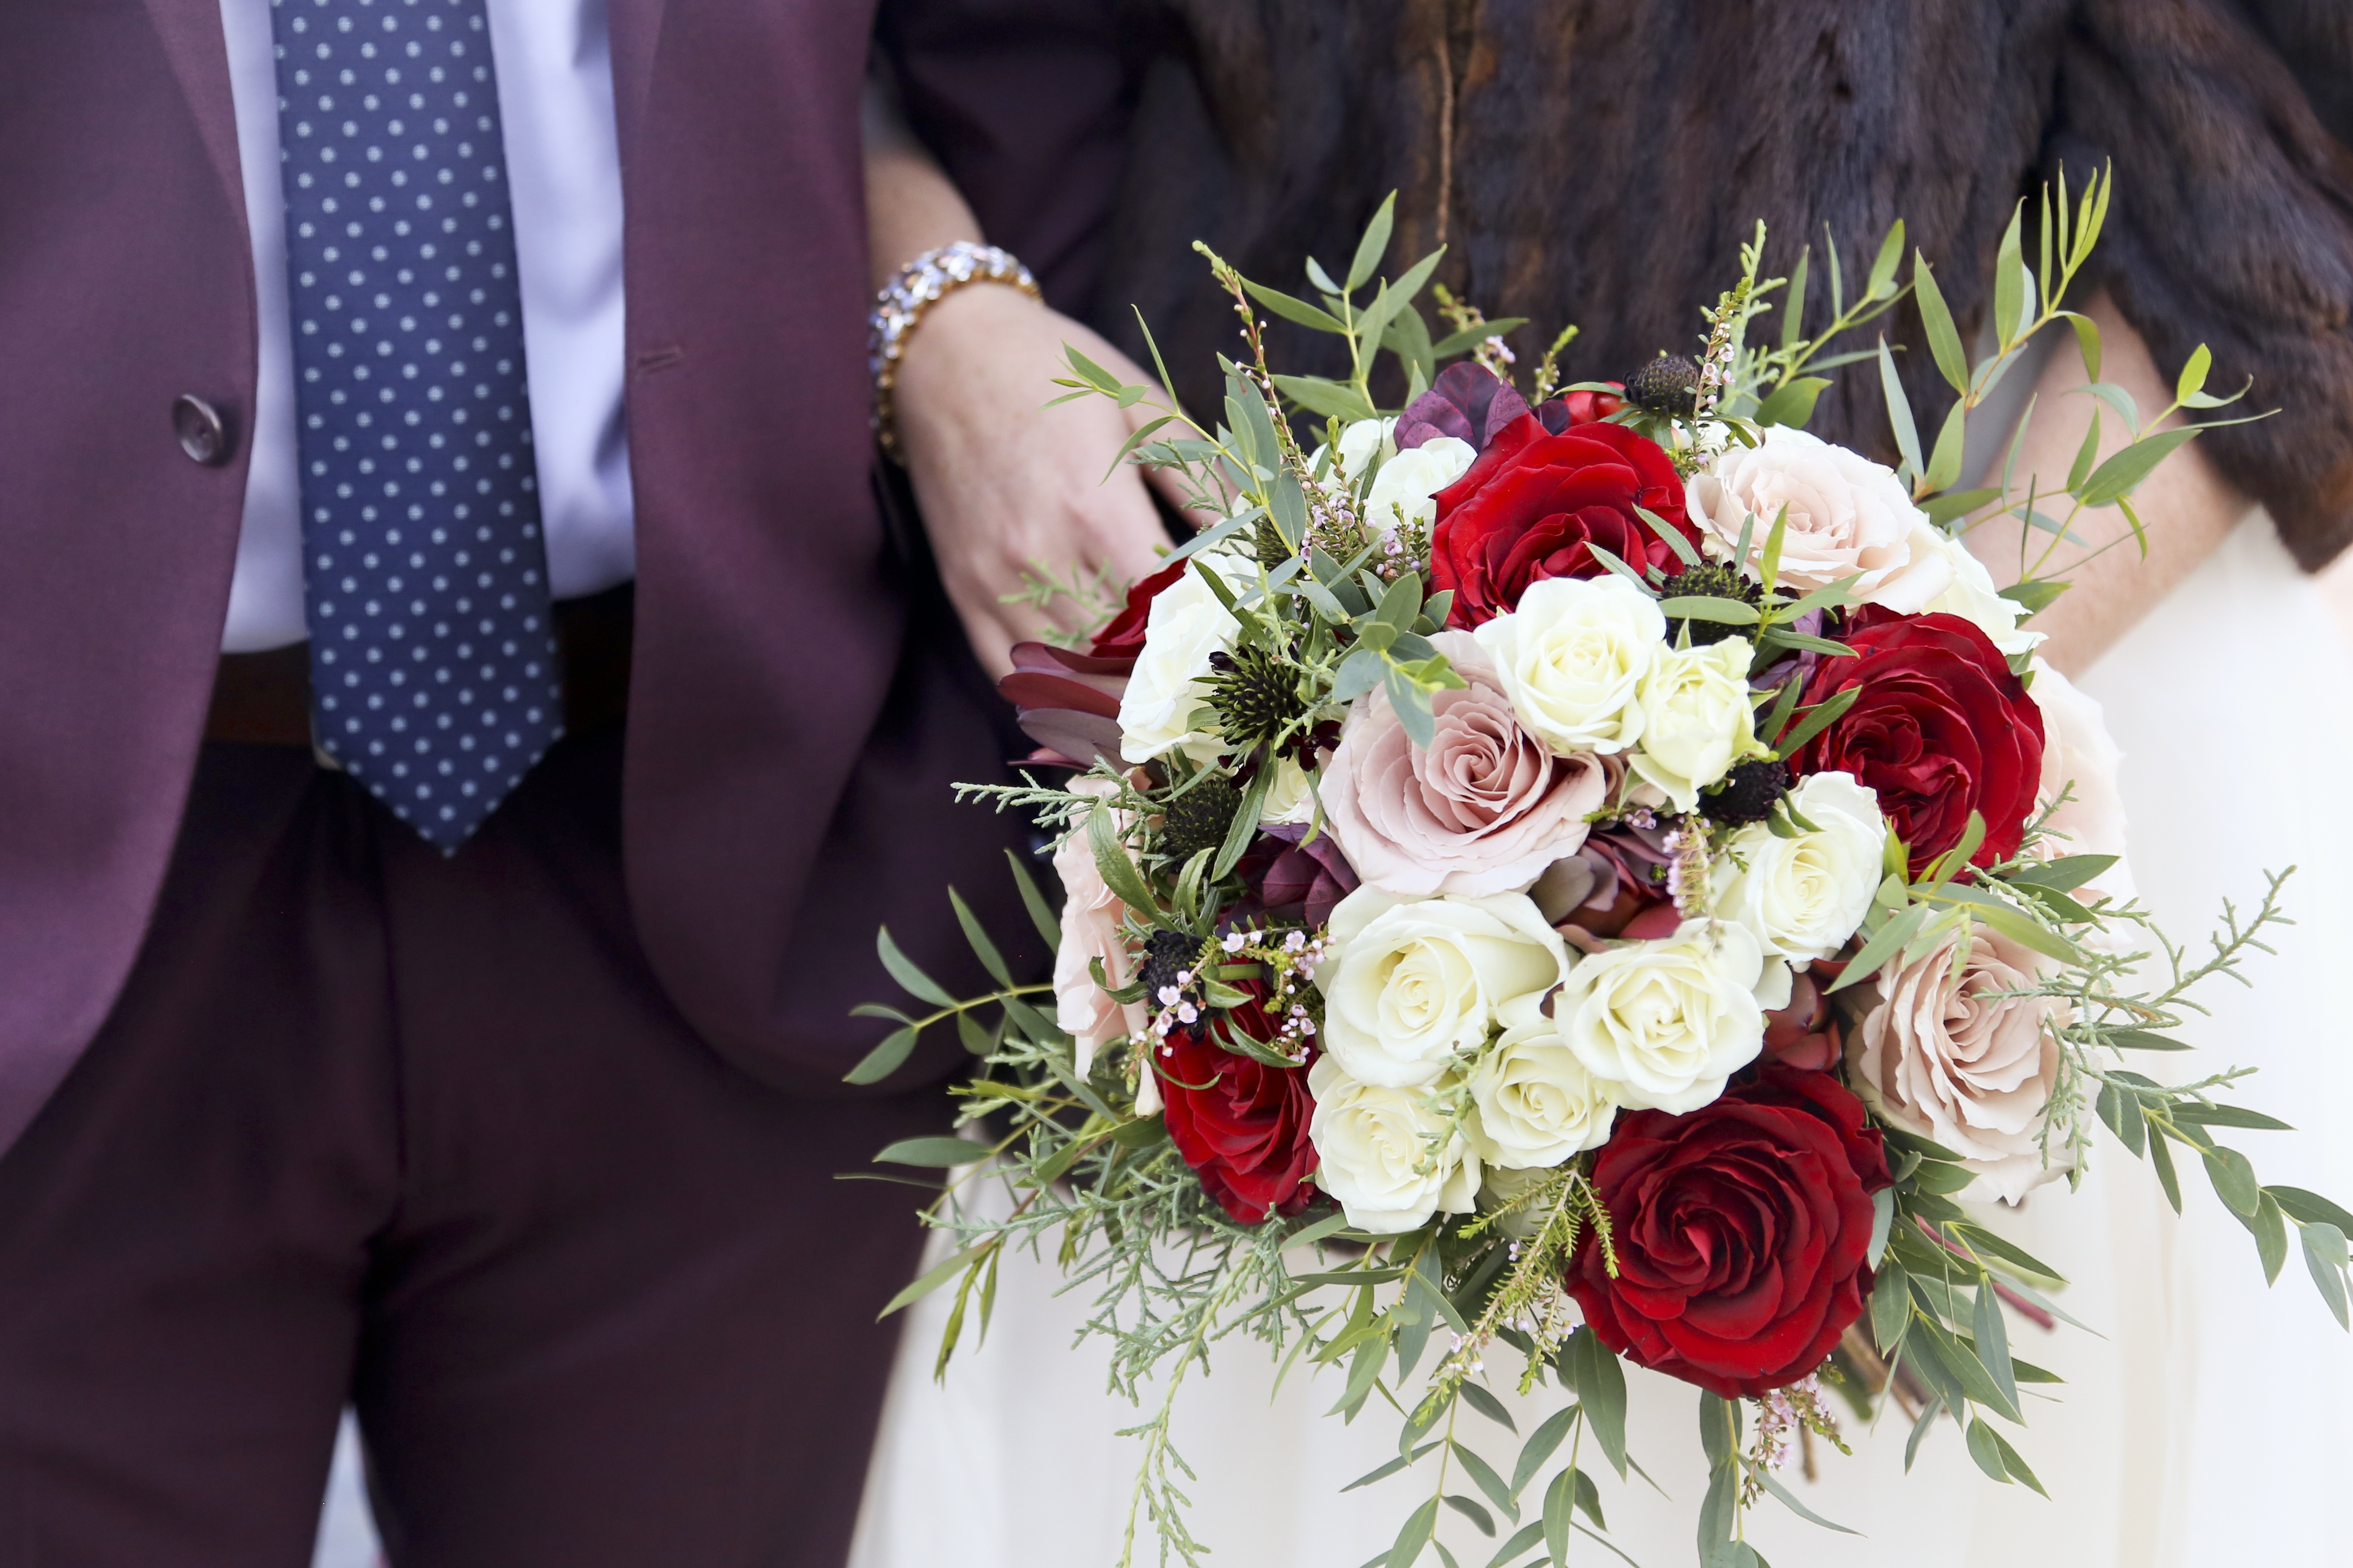
plant, flower, petal, bouquet, rose, pink, wedding, bride, groom, flowers, roses, ceremony, event, floristry, gown, flowering plant, garden roses, rose family, flower bouquet, cut flowers, floral design, centrepiece, rose order, flower arranging, bridal clothing, wedding ceremony supply